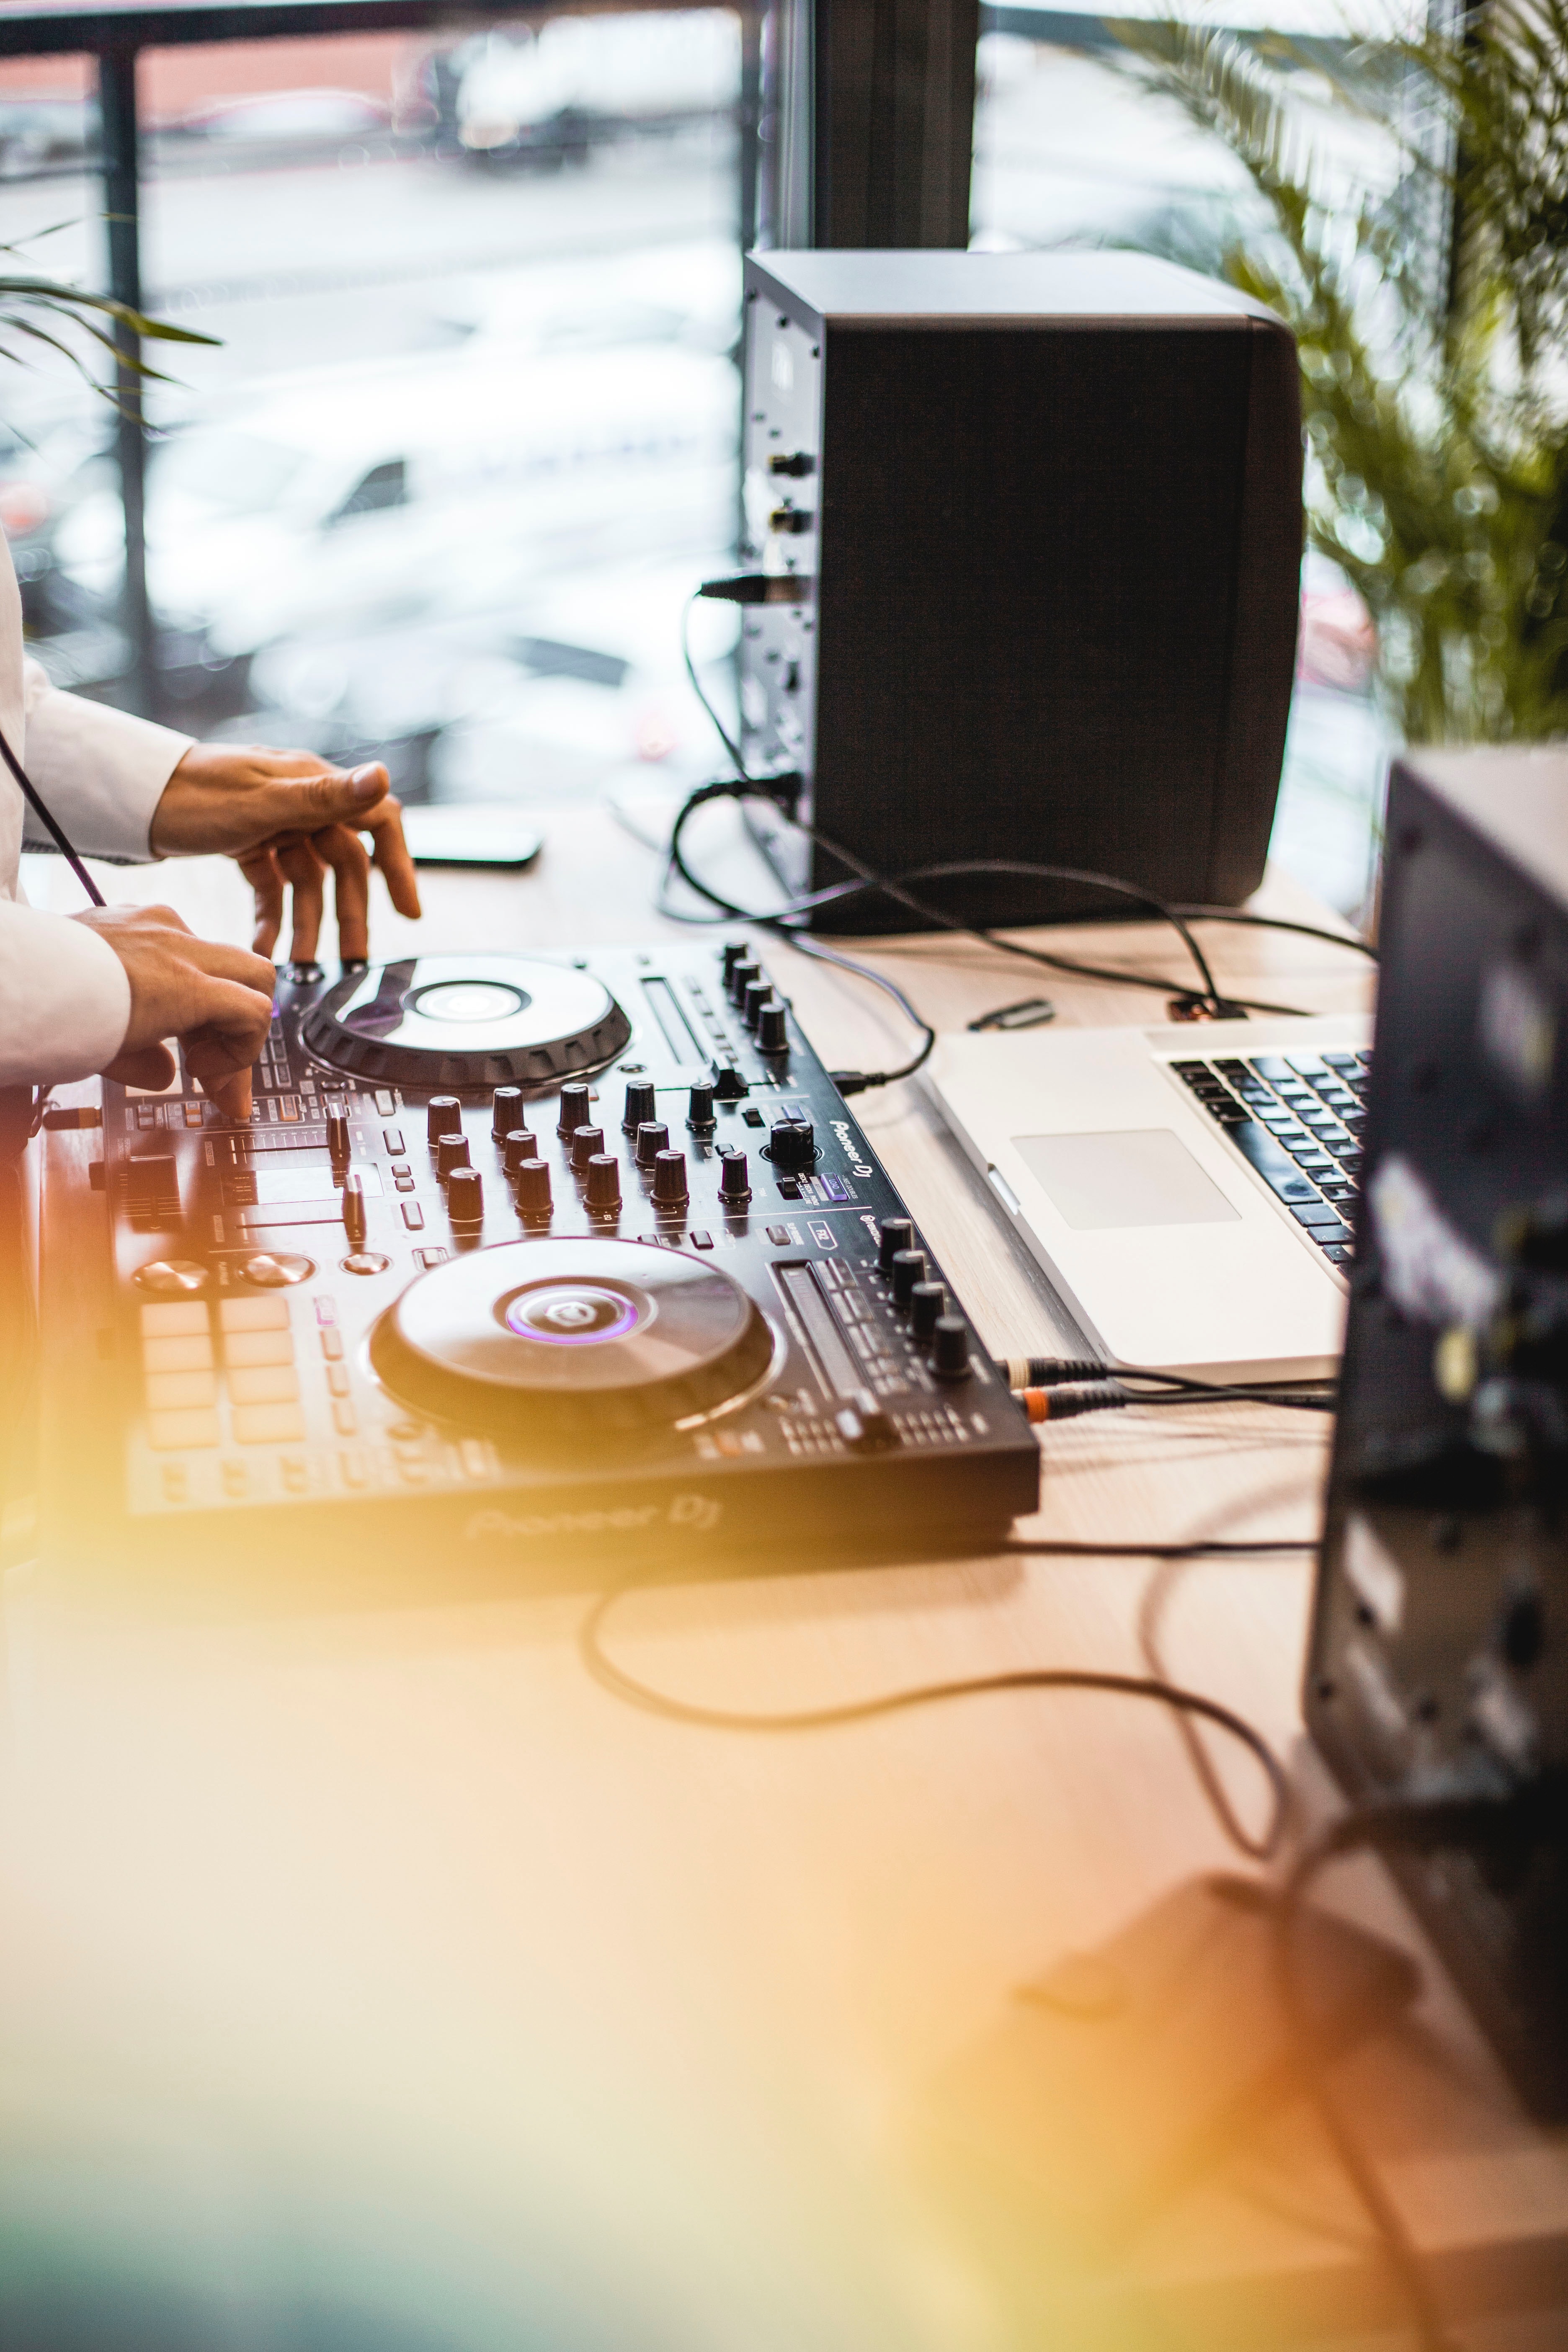
furniture, table, electronic device, technology, chair